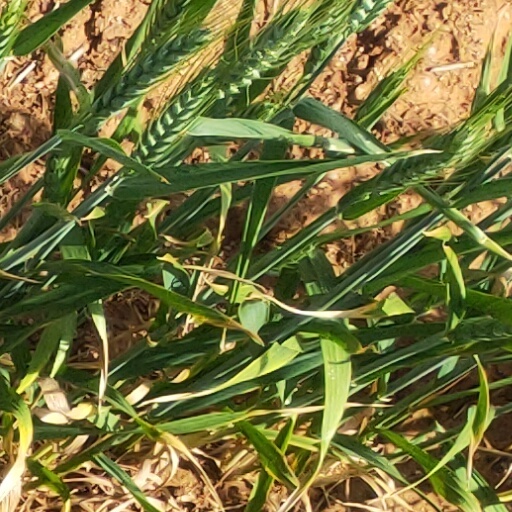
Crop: wheat